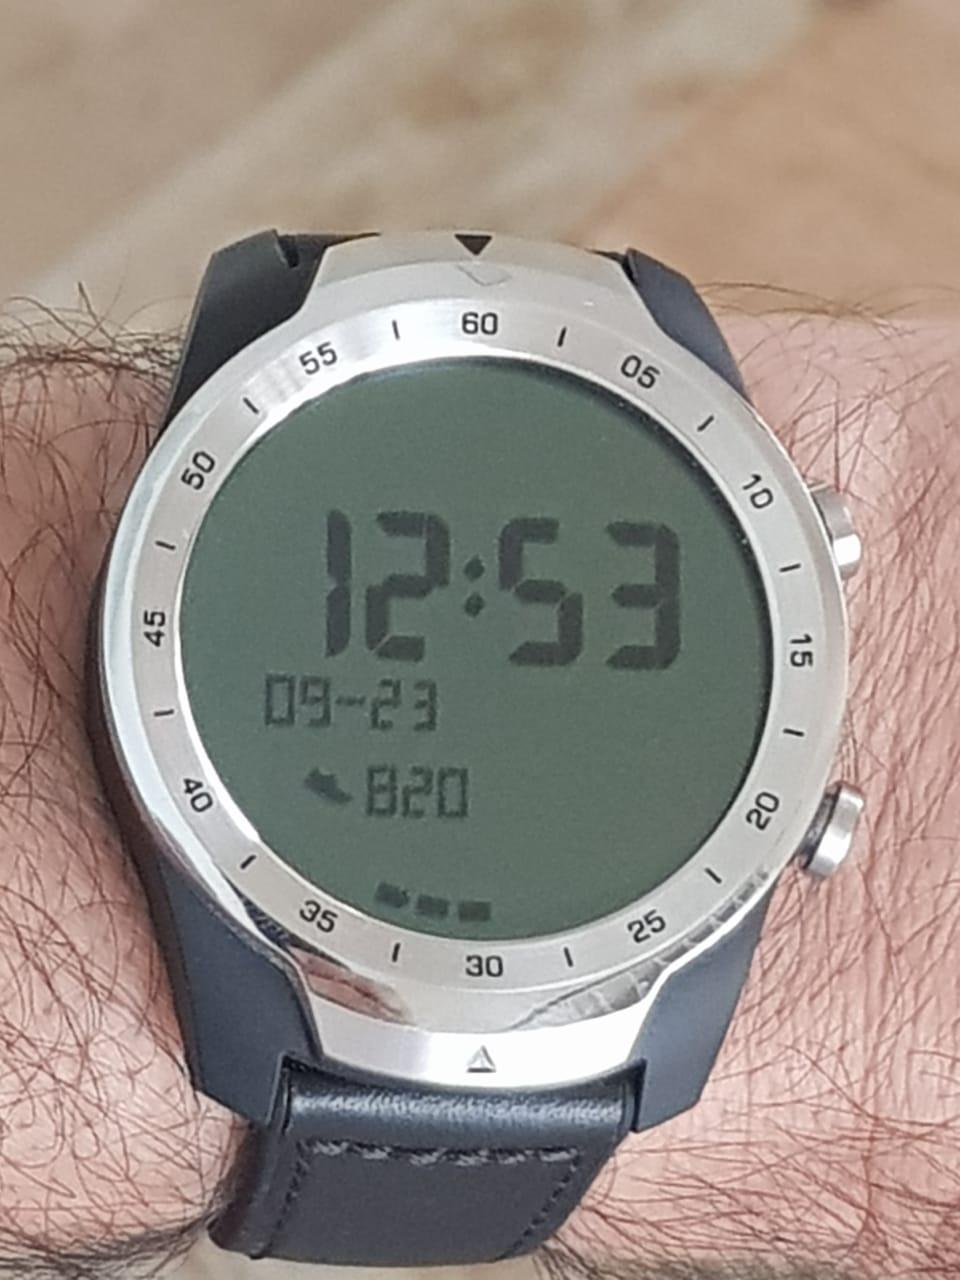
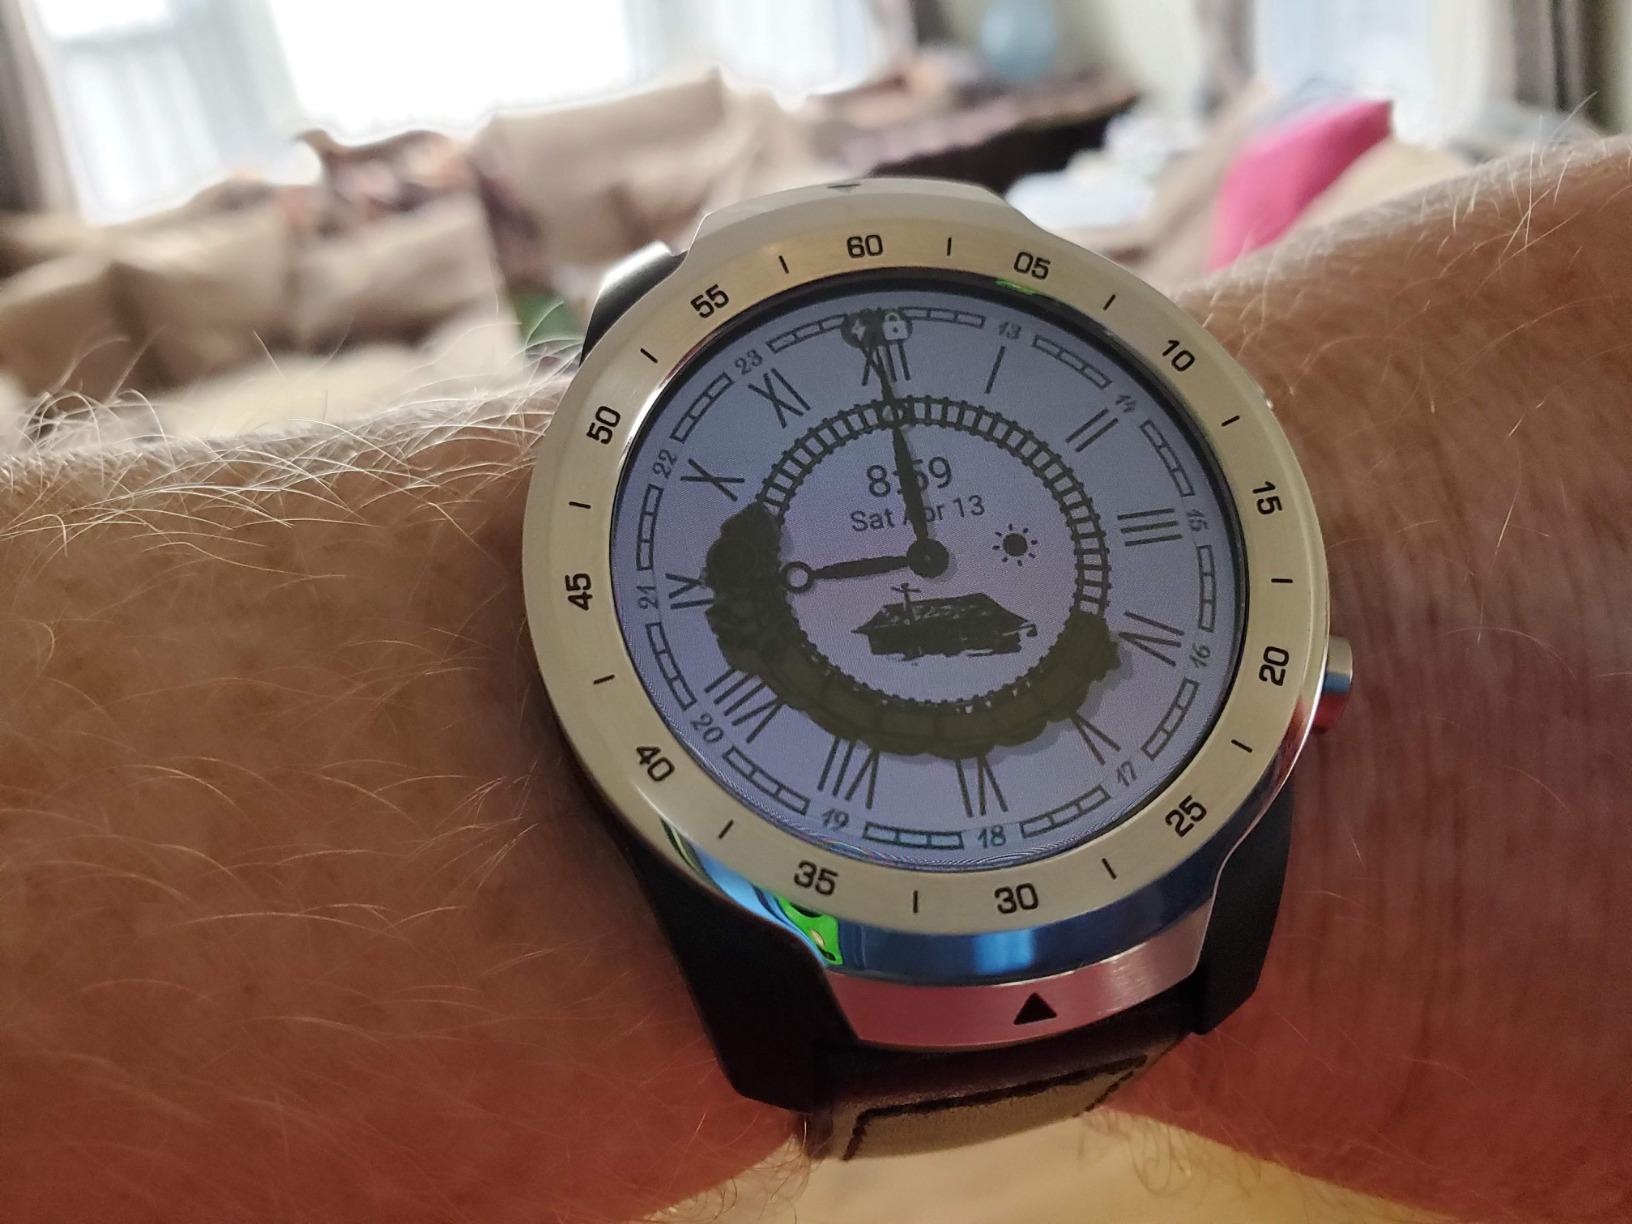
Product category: smartwatch
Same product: yes